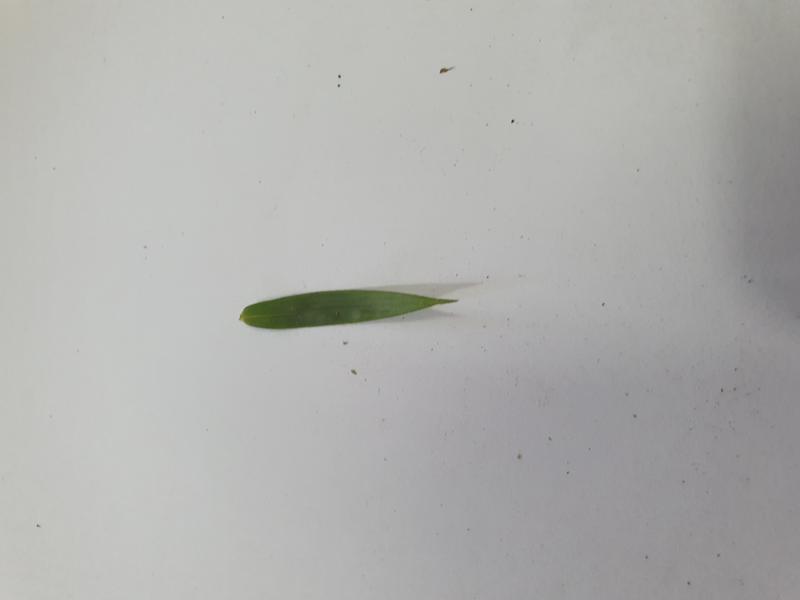
Weed species: Panicum repens